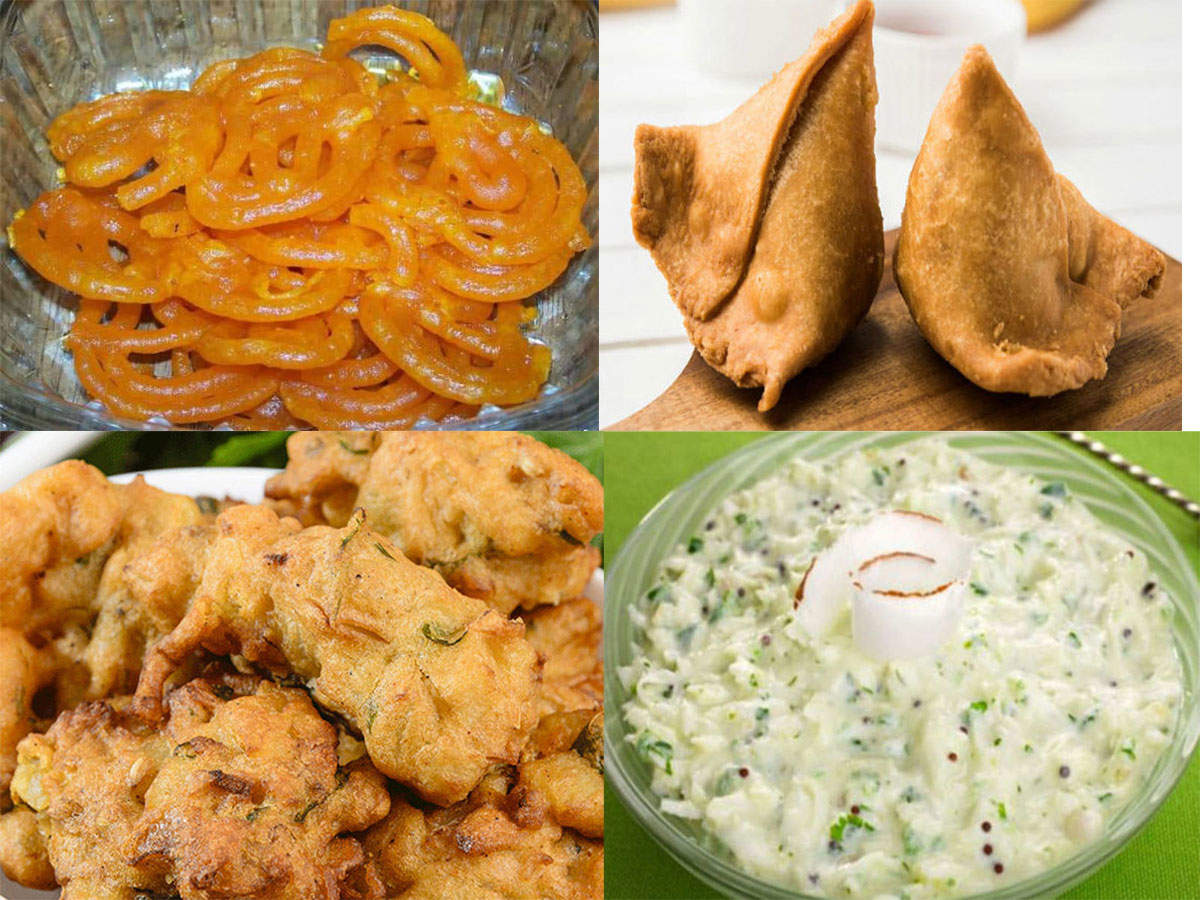
Dish: pakode